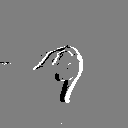
ASL letter: j